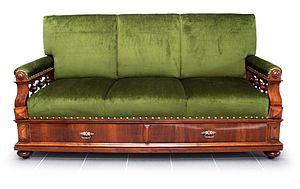
Canapé-lit, env. 1880